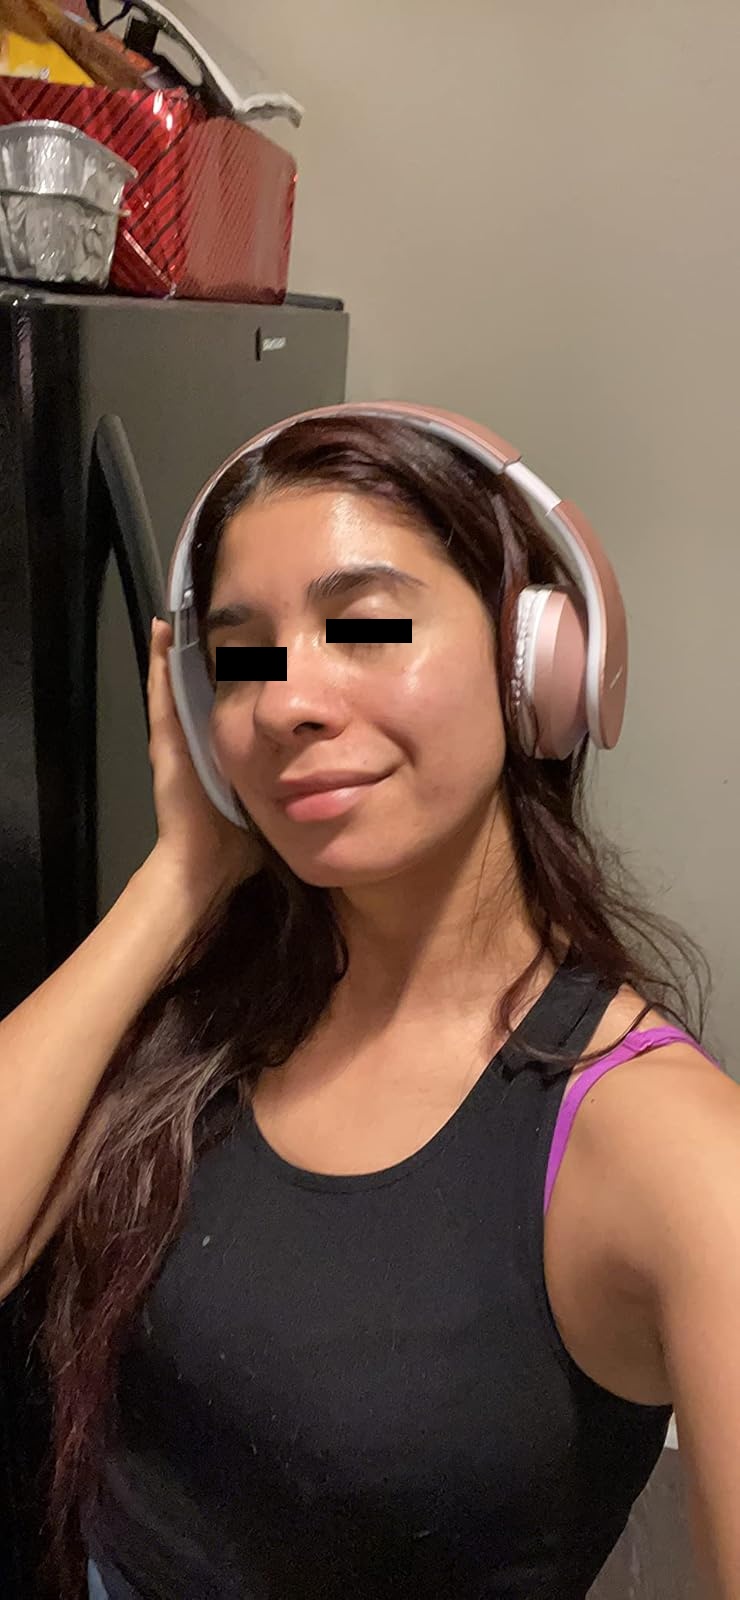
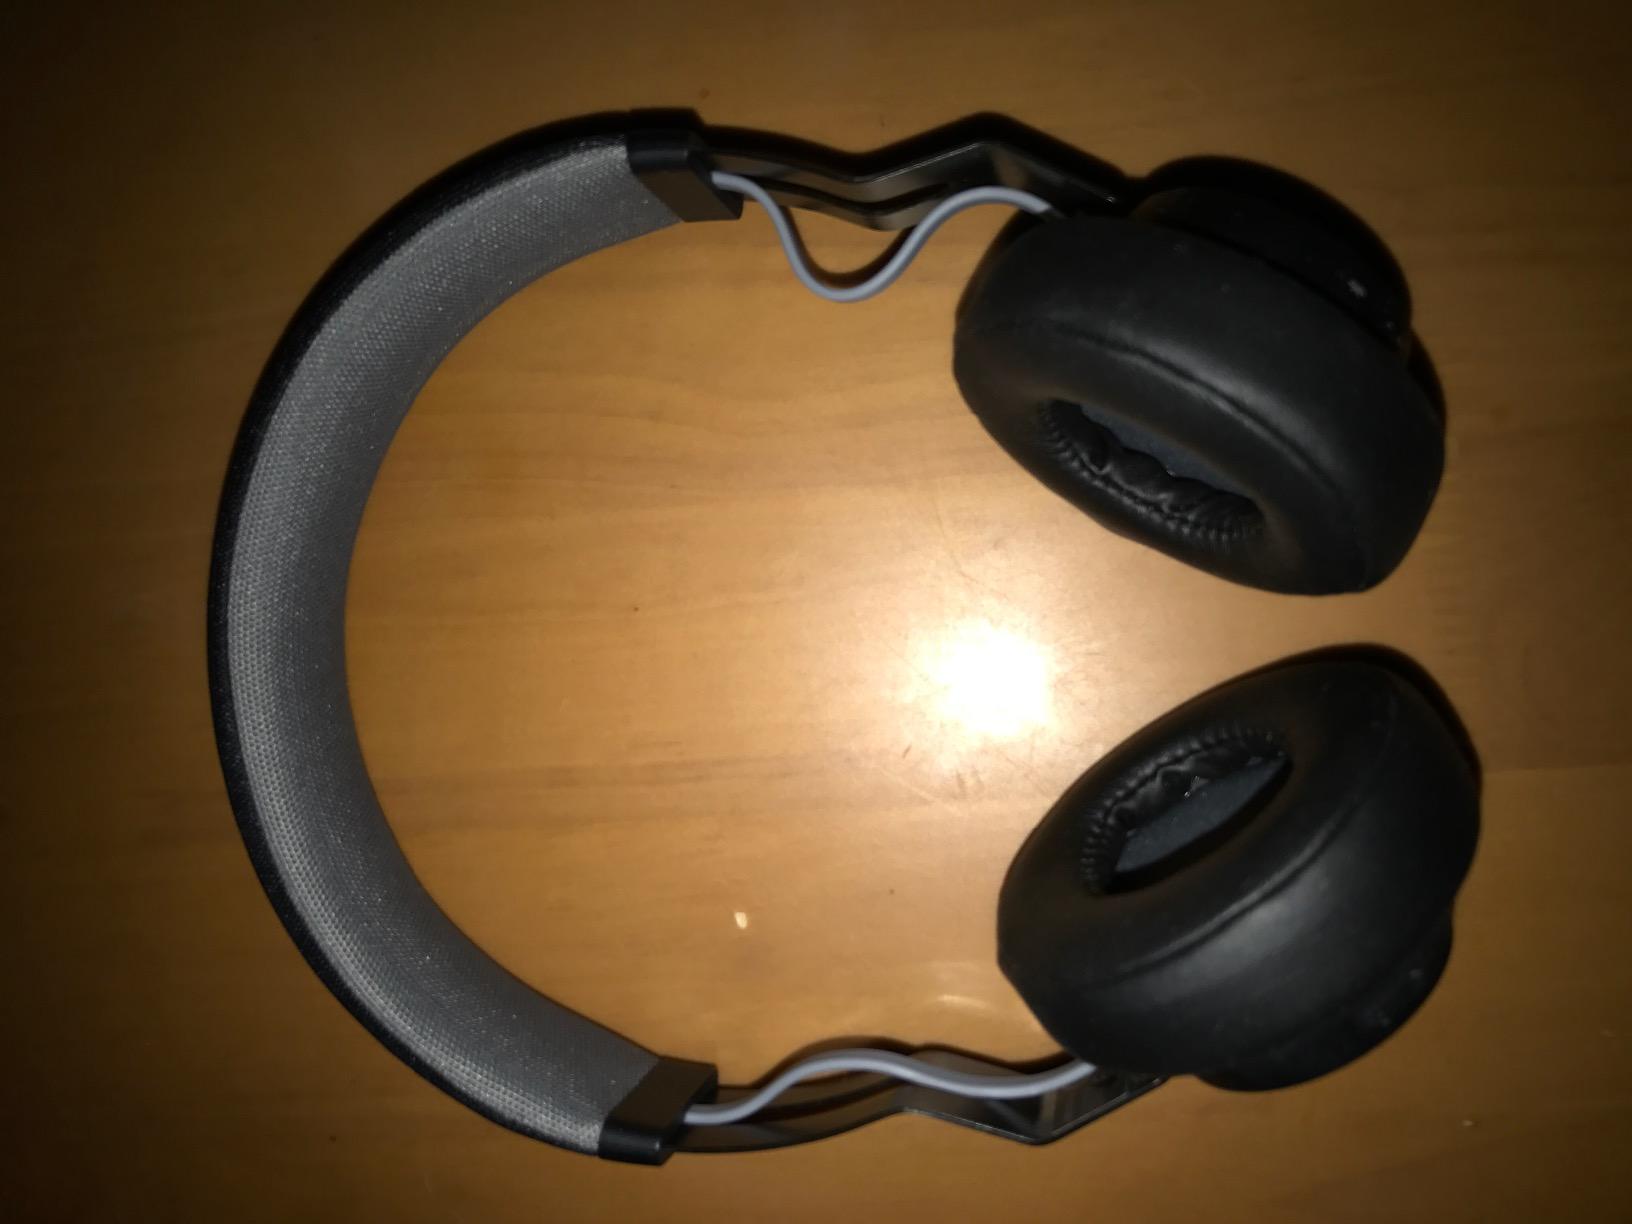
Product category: headphones
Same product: no